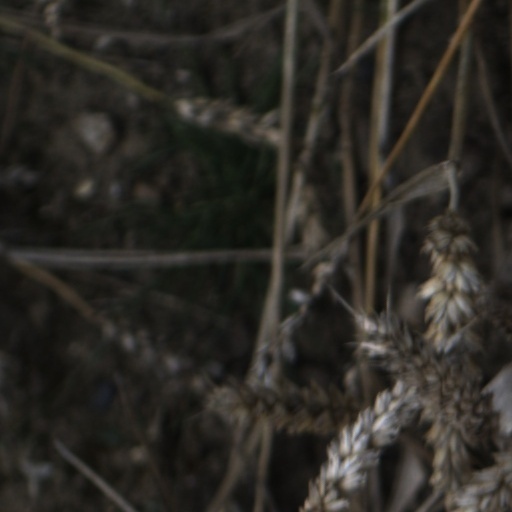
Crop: wheat